Vivienne de Watteville

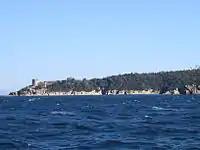
The fort at Port Man, Ile de Port-Cros, where Vivienne and Bunt play hide-and-seek during their courtship.

Travelling in the South of France in June 1929, as she recalled in her third and final book, Vivienne chanced to visit with her Swiss grandmother, Blanche Eleonore de Gingins (an unfailing supporter of her adventurous approach to life), the Ile de Port-Cros, one of the Îles d'Hyères on the Côte d'Azur. Enchanted by the unspoilt island, she conceived the idea of settling in a remote gîte there and making it "a rest-home for world-weary friends". She rented a house in the bay of Port Man, ordered alterations and, shopping recklessly in Paris in August (having then come into a legacy), furnished it to perfection. Things at first went to plan, though she was cheated and brow-beaten by all around her ("Bleak is the battle of the lone woman in Latin countries," she notes). She observed, detached, the failing relationships of her guests but her idyll turned to nightmare when alone during the wind-tormented winter months, she found to her horror that her only servant, a full-blooded young Italian called Josef, had developed a passion for her. Josef was driven to frenzies of jealousy by the visits of a cultivated Englishman, Bunt; and in a dramatic climax reminiscent of a D. H. Lawrence plot, though with an un-Lawrentian outcome, Vivienne, "like one waking from the dead", was forced to confront her psychological demons: her "freedom-complex" ("it was my own will to be free that had bound me hand and foot" ... "the battle within raged between this devil's pride and the other voice which pleaded for the self's surrender"); the ambivalent ties that bind her to her father's memory; delayed trauma from her father's death; fear of "saddling [herself] with the wrong companion for the rest of [her] life"; extreme perfectionism. In the book that she wrote about this Port-Cros adventure, "Seeds that the Wind may bring", we find a travel-writer confronting with honest self-examination the question 'What am I doing here?'. Vivienne's third book thus becomes an ironic and mature comment on her second, which itself was a comment on her first. It is also, in its latter pages, a love-story, about "the heaven-sent gift of two people of perfect understanding". Bunt (Captain George Gerard Goschen, soldier, diplomat), a stranger she had met at an Albert Hall concert and who visits her on the island, shares her love of solitude and beauty, music and games, helps save her from the unhappy Josef, and at the end becomes her fiancé.